Learjet 35

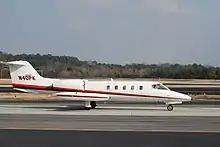
The Learjet 35A.

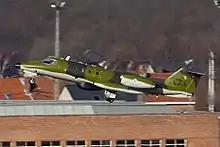
Finnish Air Force Learjet 35AS.

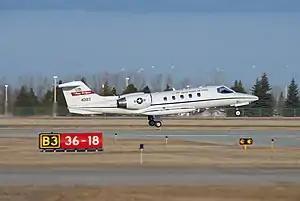
A C-21A Learjet attached to the North Dakota Air National Guard's (NDANG) 119th Fighter Wing.

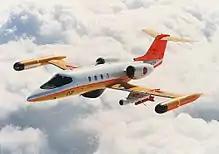
Japan Maritime Self-Defense Force U-36A 9202 on 21 May 2003 when it crashed at Iwakuni after a possible bird hit while performing touch and goes, .

The original Model 35 was powered by two TFE731-2-2A engines and was longer than its predecessor, the Model 25. First flight of the prototype Model 35 was on 22 August 1973, and the aircraft was FAA certified in July, 1974. It could carry up to eight passengers. There were 64 base-model 35s built.